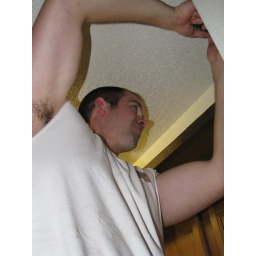
putting up new shelf in kitchen